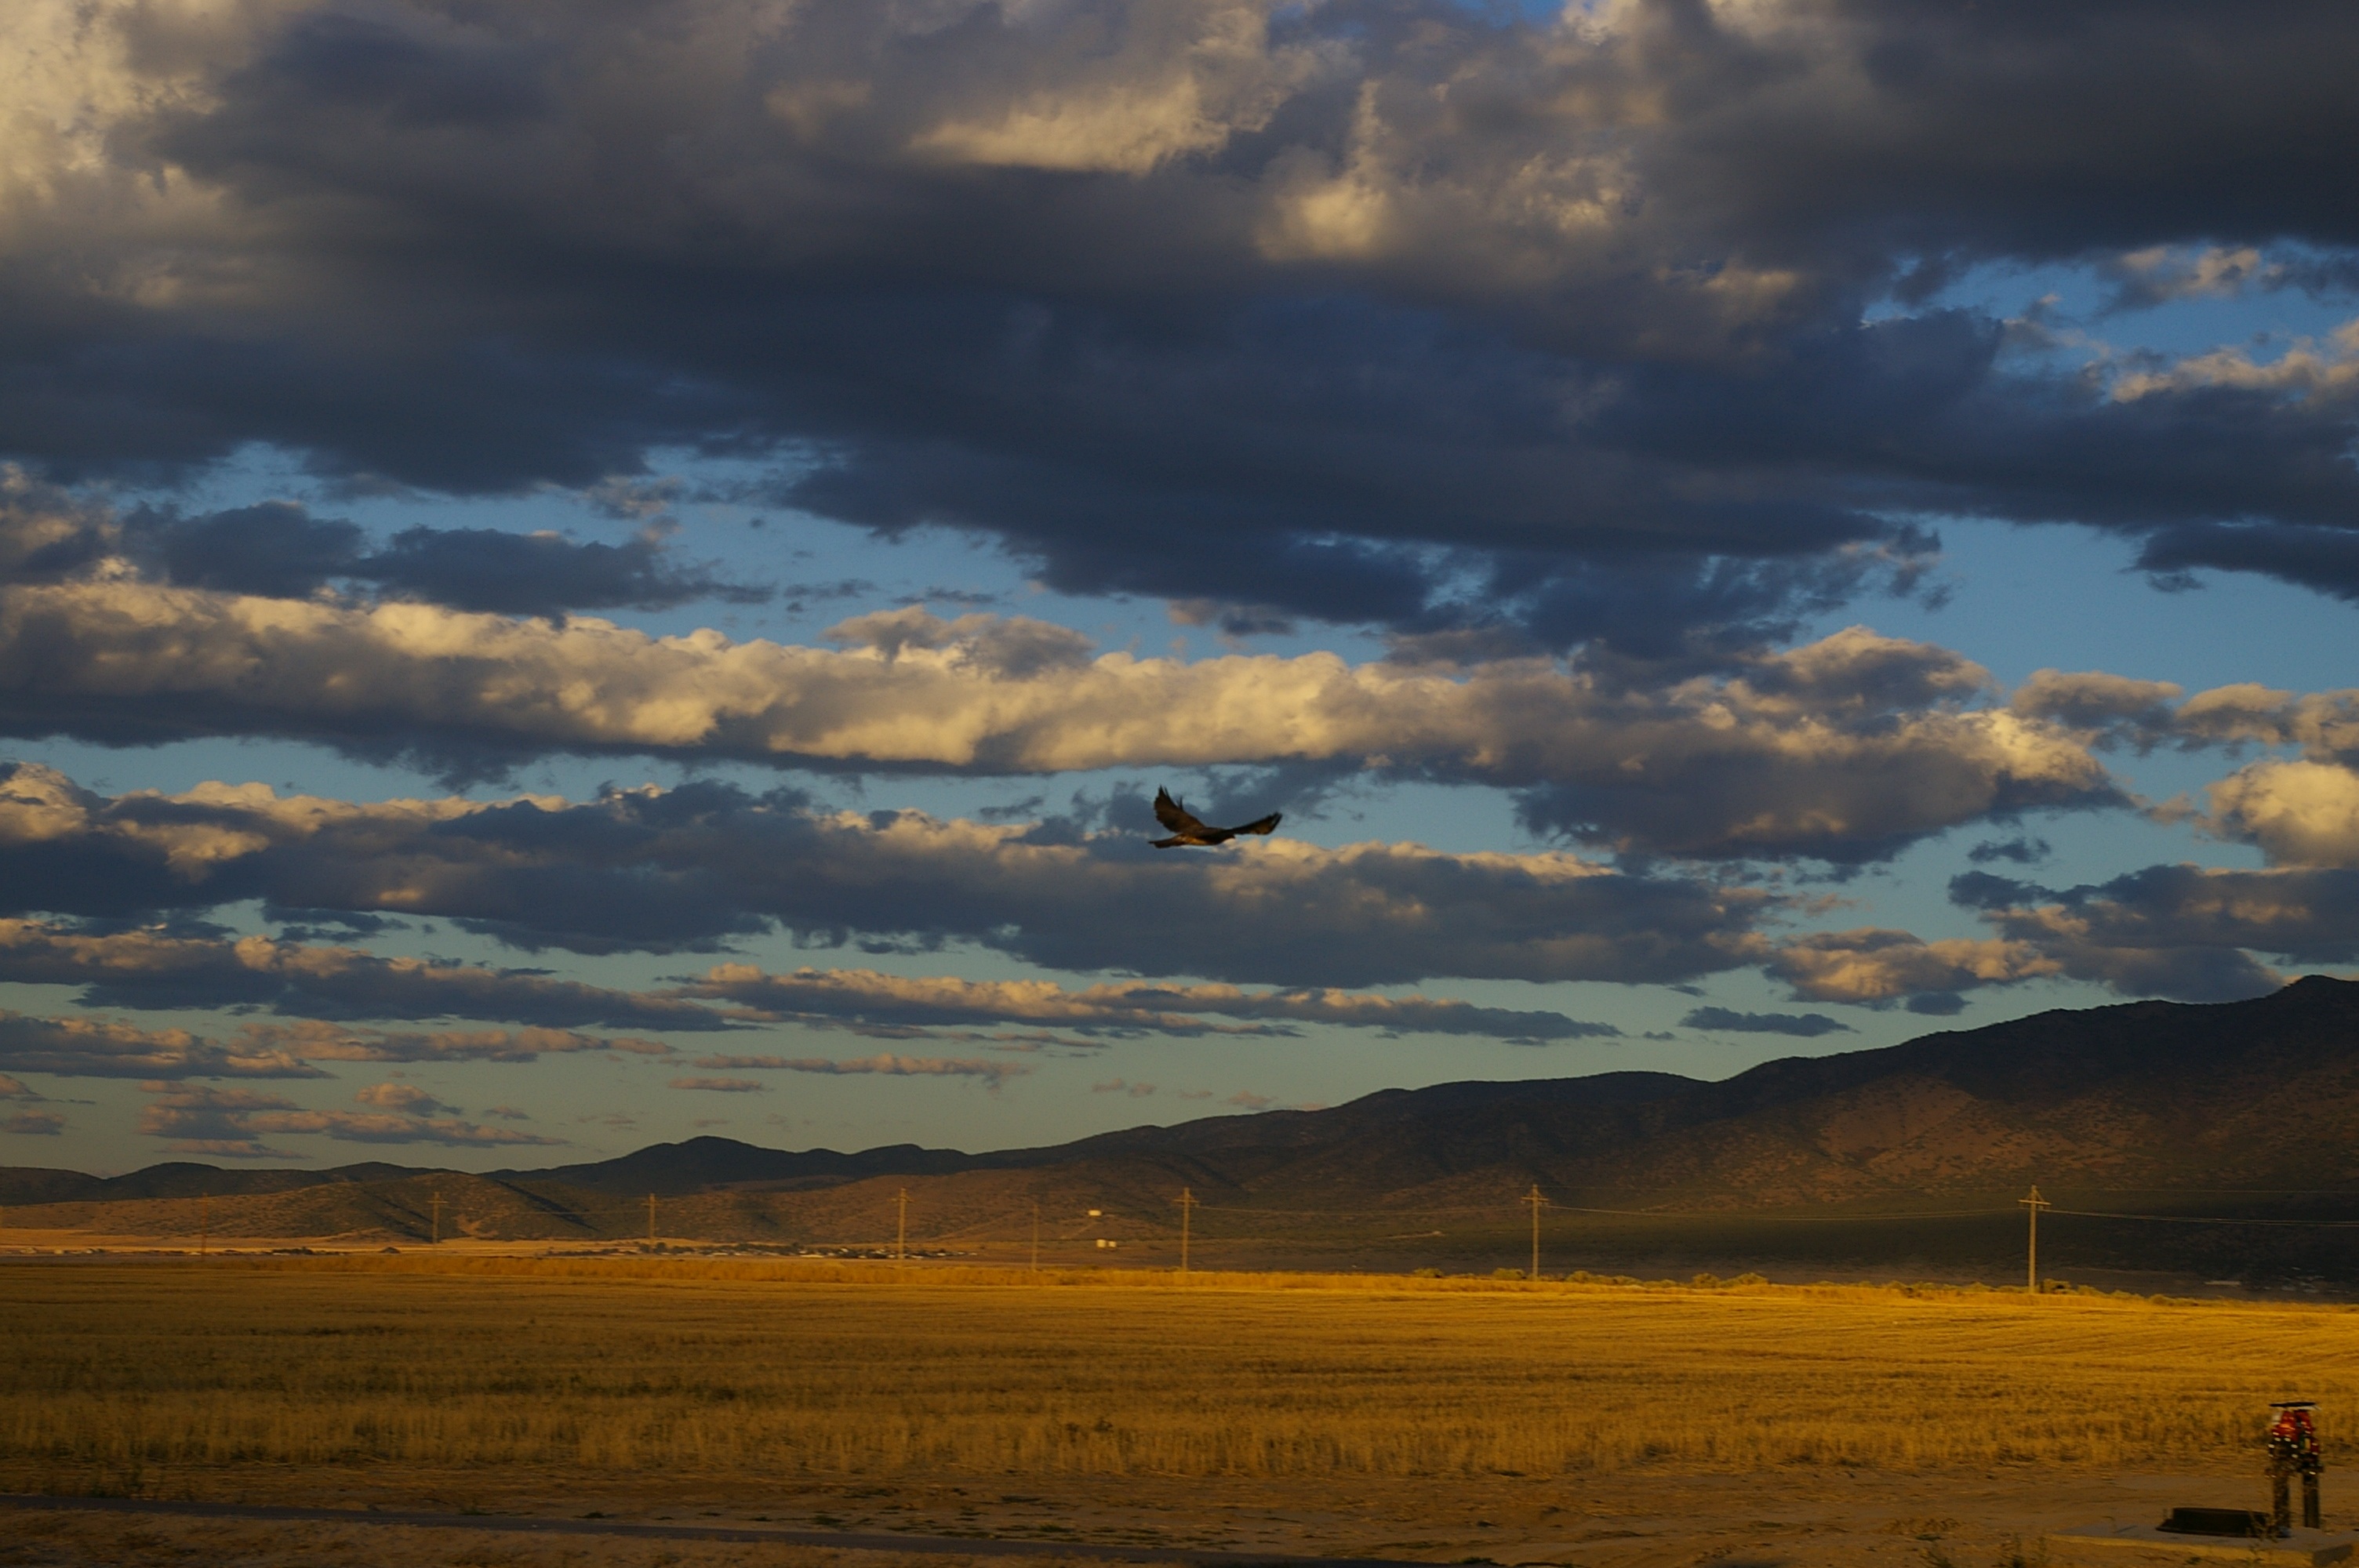
landscape, sea, nature, horizon, mountain, cloud, sky, sunrise, sunset, field, prairie, sunlight, morning, hill, dawn, animal, flying, fly, dusk, evening, rural, reflection, eagle, plain, fields, grassland, plateau, loch, steppe, rural area, eagle flying, meteorological phenomenon, natural environment, atmospheric phenomenon